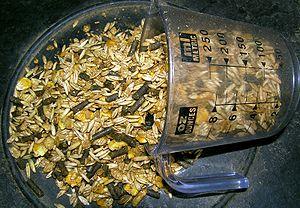
L’alimentation des équidés traite de l’alimentation des chevaux, poneys, ânes, mulets et de tous les autres équidés. Les équidés sont des herbivores non ruminants monogastriques, ne disposant donc que d’un seul estomac capable de digérer les fibres végétales qui proviennent de l’herbe du foin, des feuilles, etc. Cette digestion des fibres végétales se fait grâce à une fermentation par micro-organismes et se déroule dans la partie du système digestif appelée « cæcum ». Elle aboutit à la décomposition de la cellulose, principal composant des fibres végétales.